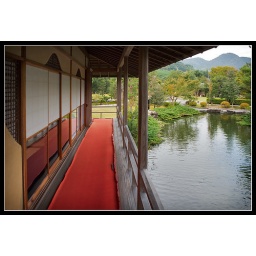
Gyokuro no sato, the tea house in Okabe. Gyokuro is fine Japanese green tea, picked only few weeks a year.